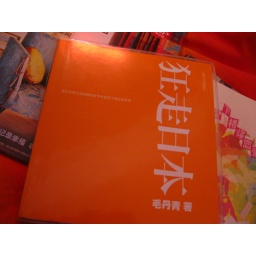
My book with plastic cover(designer Ms.Zhuxiaoyan), a trend color in China, and also amenity red yellow.